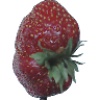
Label: Strawberry Wedge 1